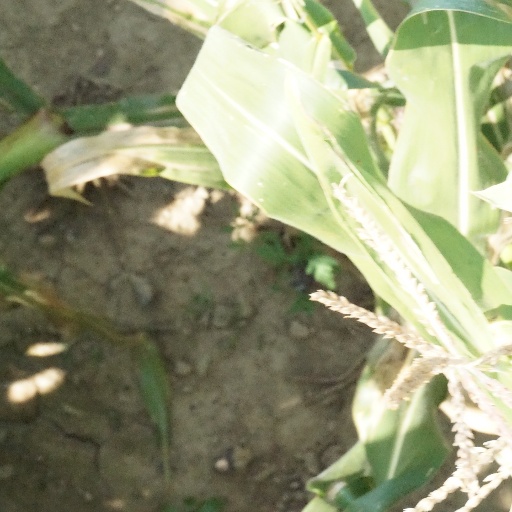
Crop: maize; corn